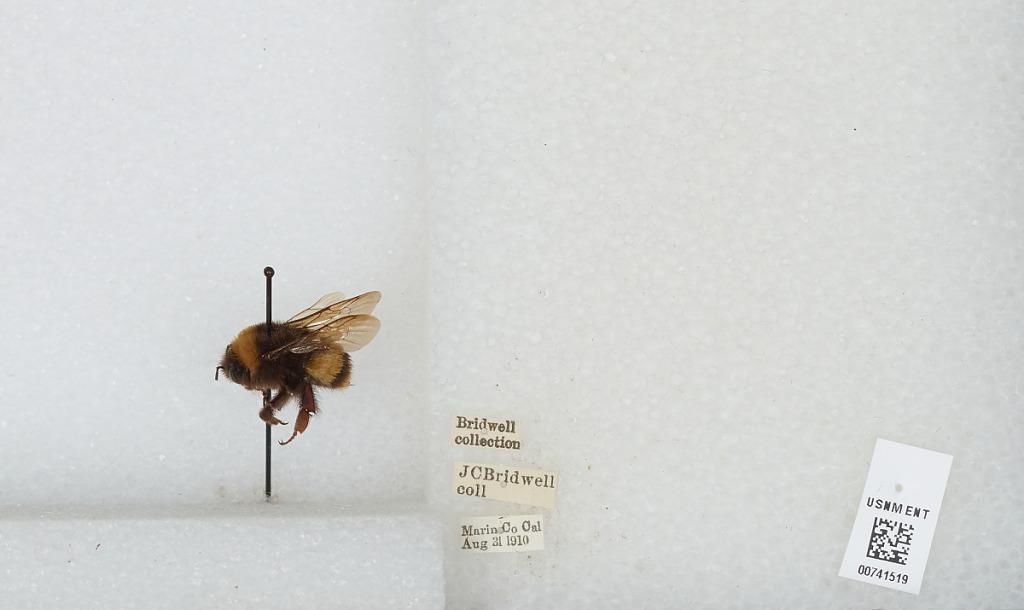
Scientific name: Bombus (Bombus) occidentalis Greene
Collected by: J. Bridwell
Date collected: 1910-8-31
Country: United States
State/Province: California
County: Marin
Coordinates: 38.03, -122.73